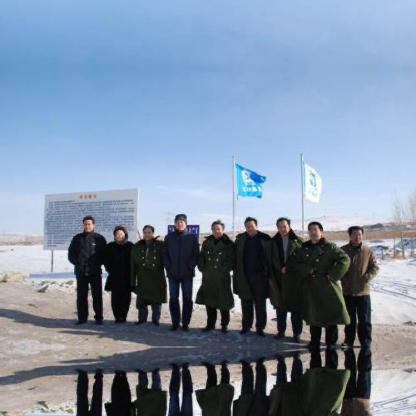
Objects in the image:
label: head
label: head
label: head
label: head
label: head
label: head
label: head
label: head
label: head